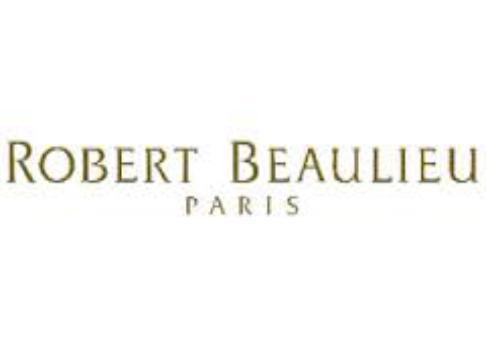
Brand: Beaulieu
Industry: Food